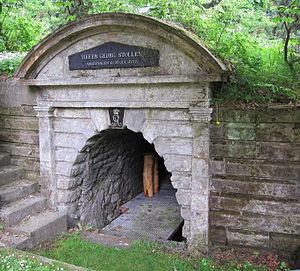
La Galerie Tiefer Georg est une galerie de mine d'exhaure creusée de 1777 à 1799, de Bad Grund à Clausthal-Zellerfeld, afin de drainer les exploitations minières du Haut-Harz extrayant la galène argentifère. Nommée en l'honneur de George III, électeur de Brunswick-Lunebourg et roi Grande-Bretagne et d'Irlande, elle a été la plus longue et la plus profonde des galeries d'exhaure du Haut-Harz avant la mise en service de la Galerie Ernst August.